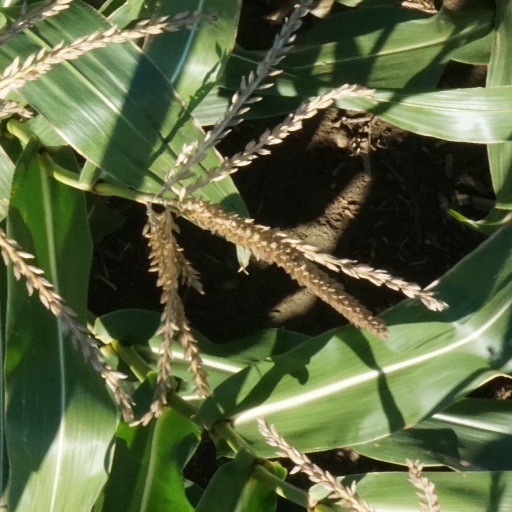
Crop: maize; corn